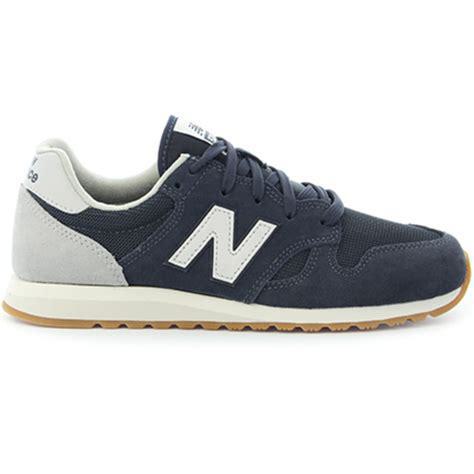
Brand: New
Model: Balance 520